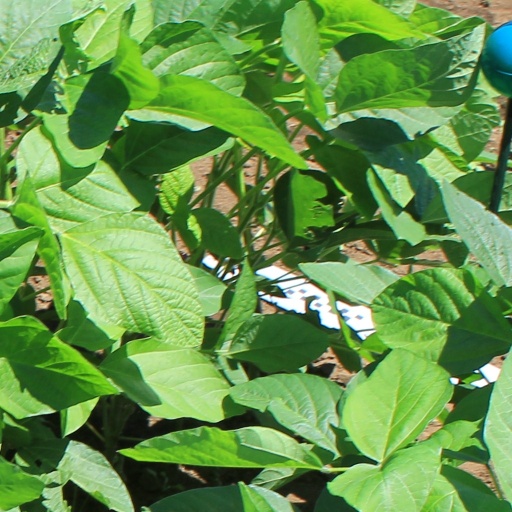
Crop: soybean